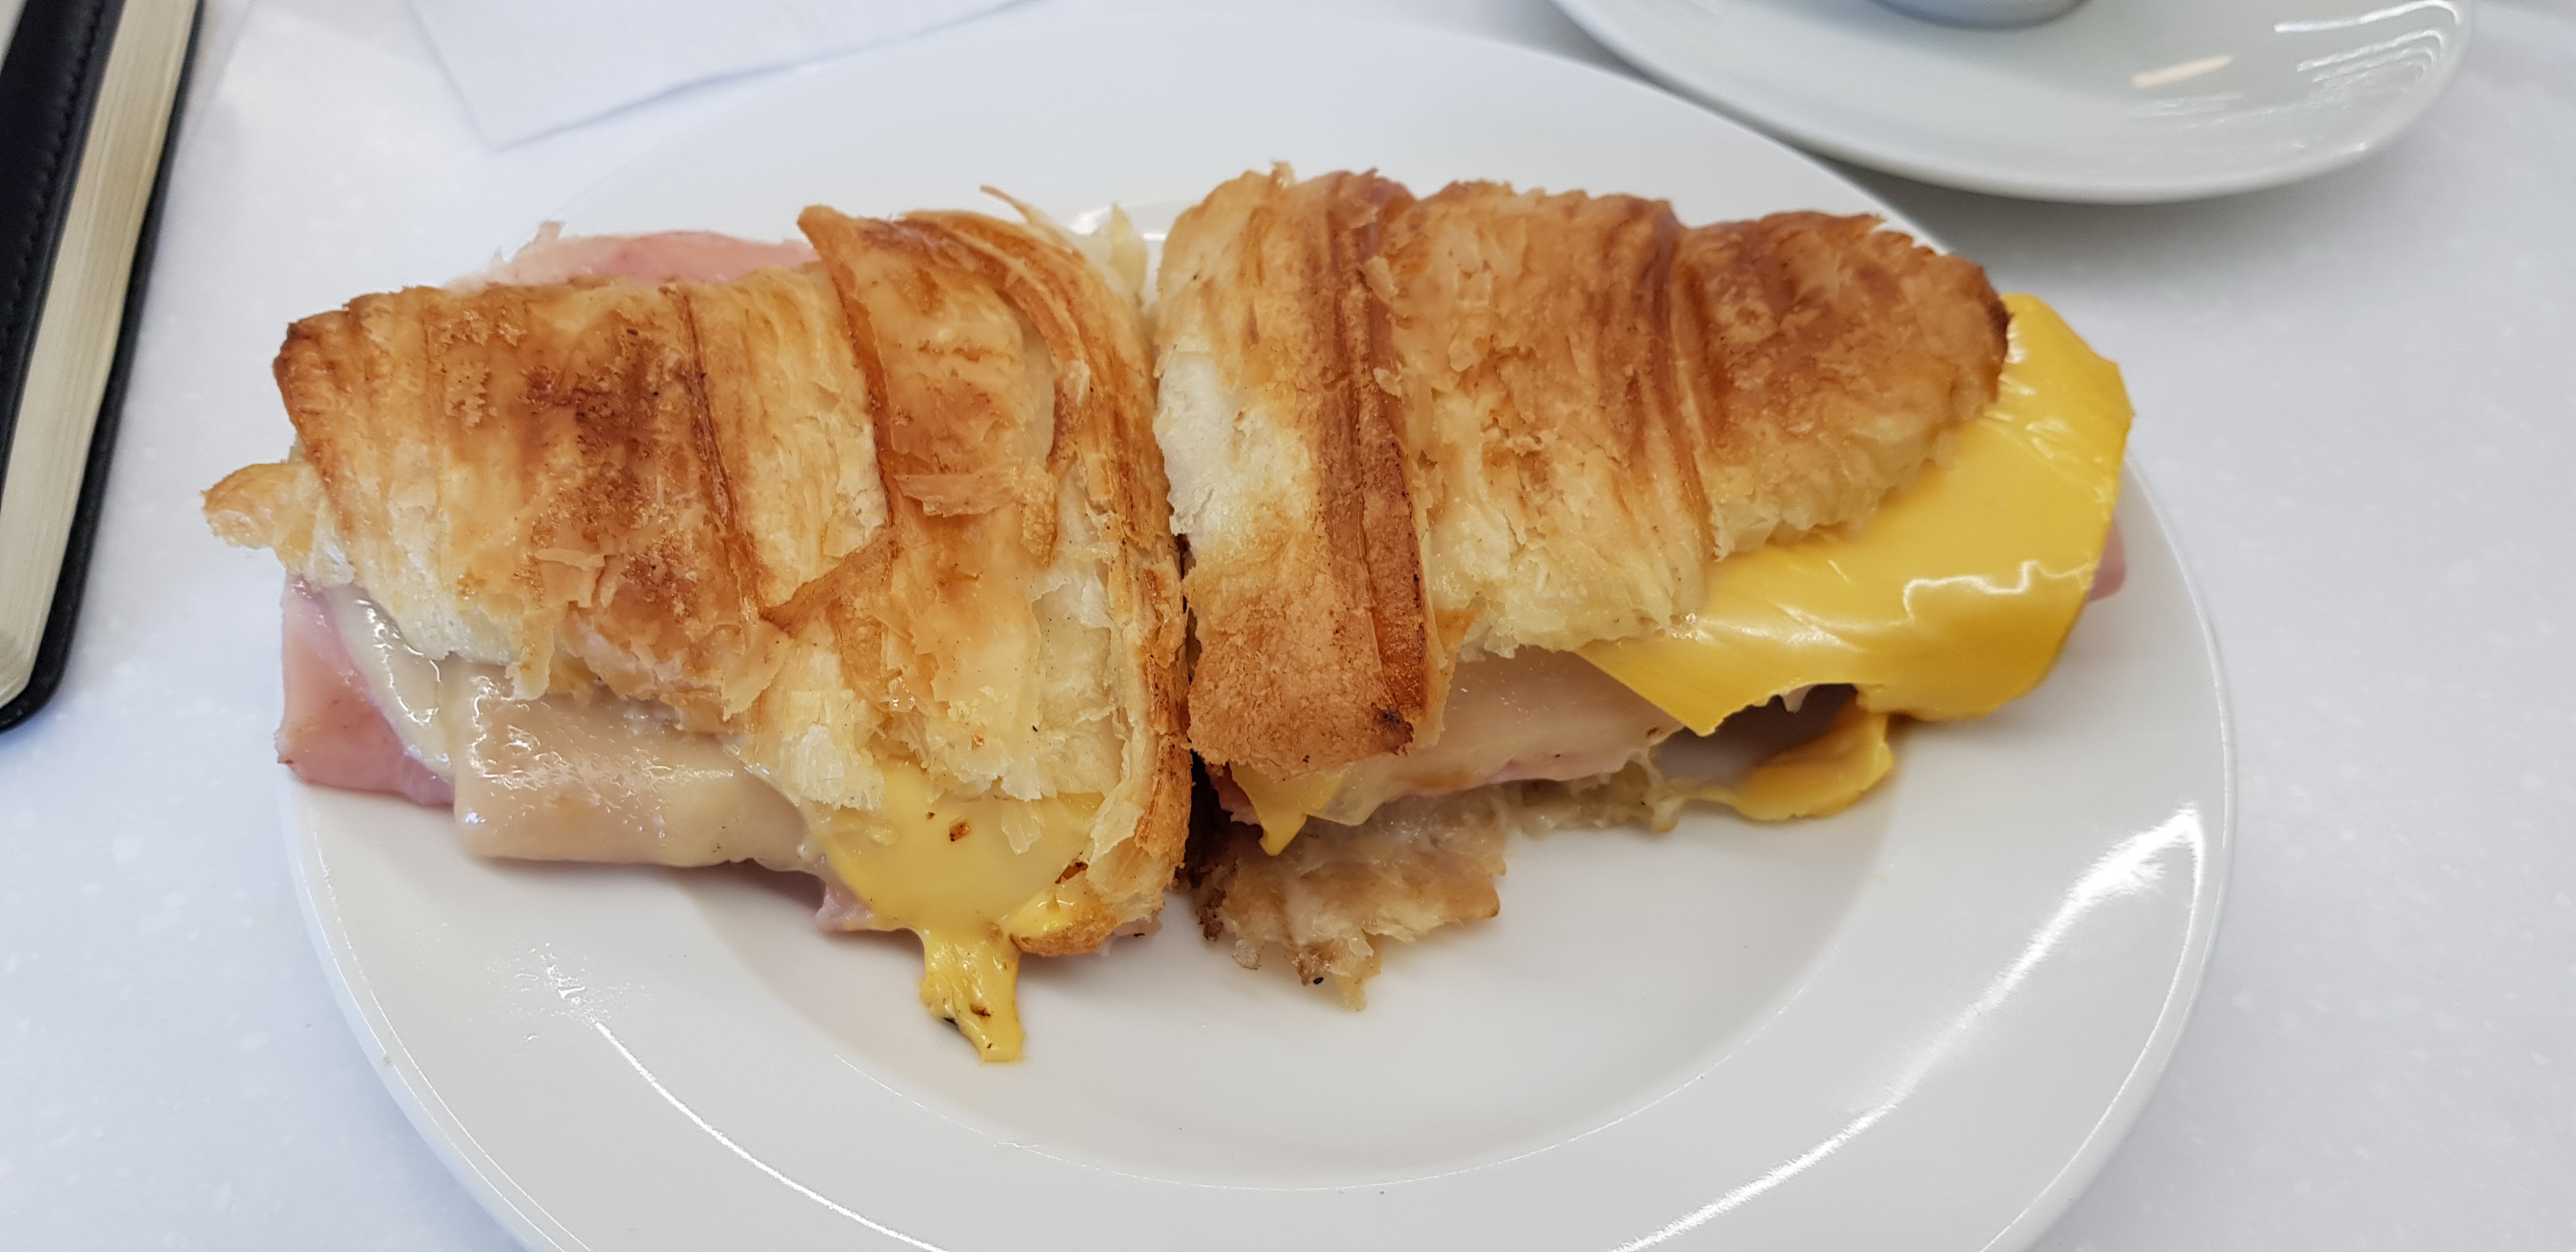
sandwich, jam, tomatoes, lunch, food, healthy food, croissant, healthy, cheese, grilled, dish, cuisine, ingredient, breakfast sandwich, produce, staple food, baked goods, breakfast, finger food, side dish, junk food, brunch